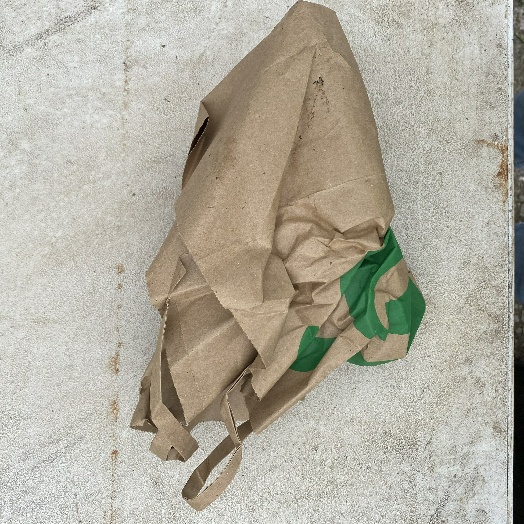
Label: Paper